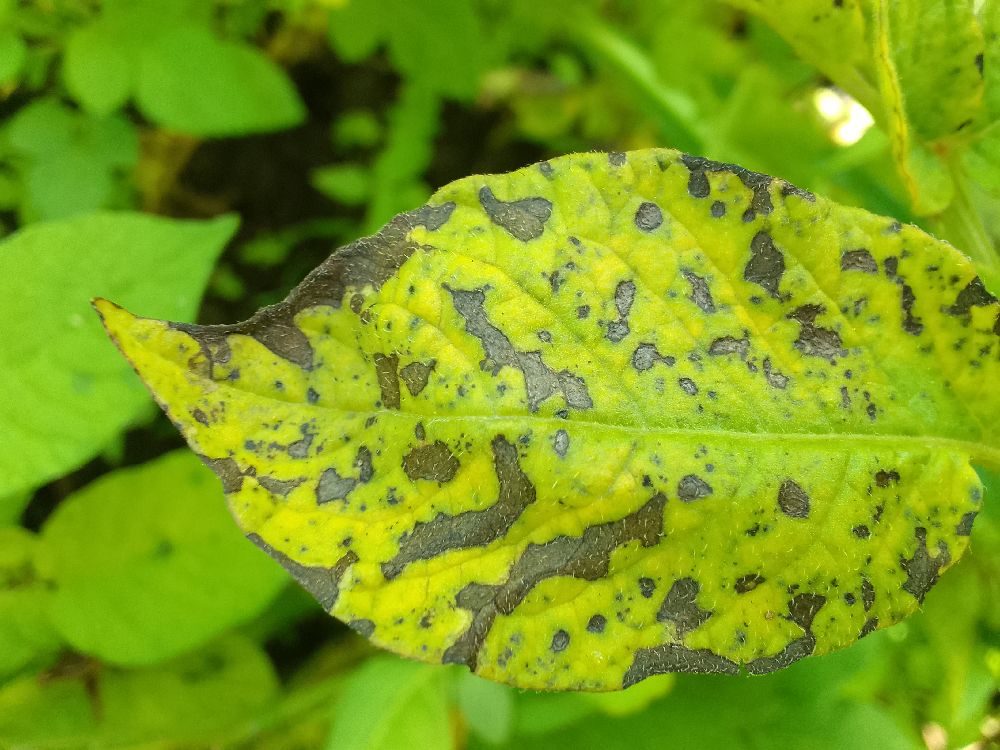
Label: Early blight